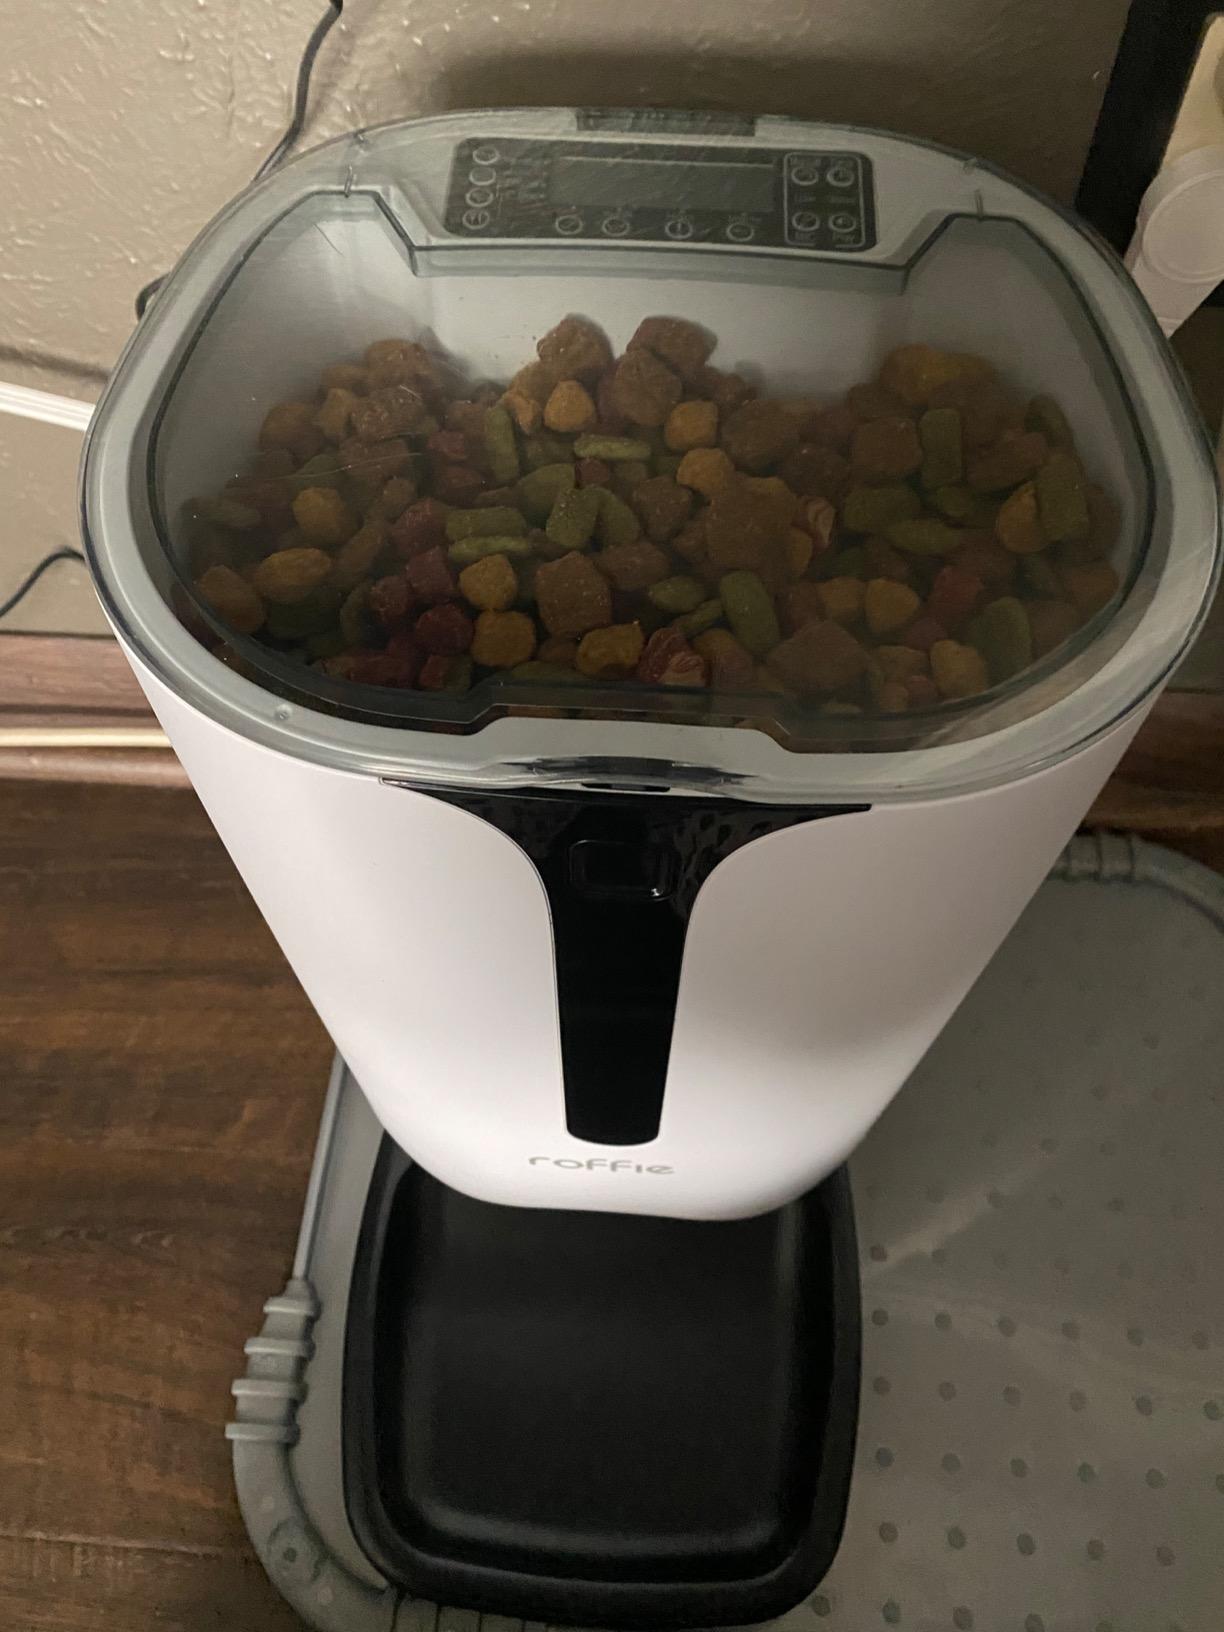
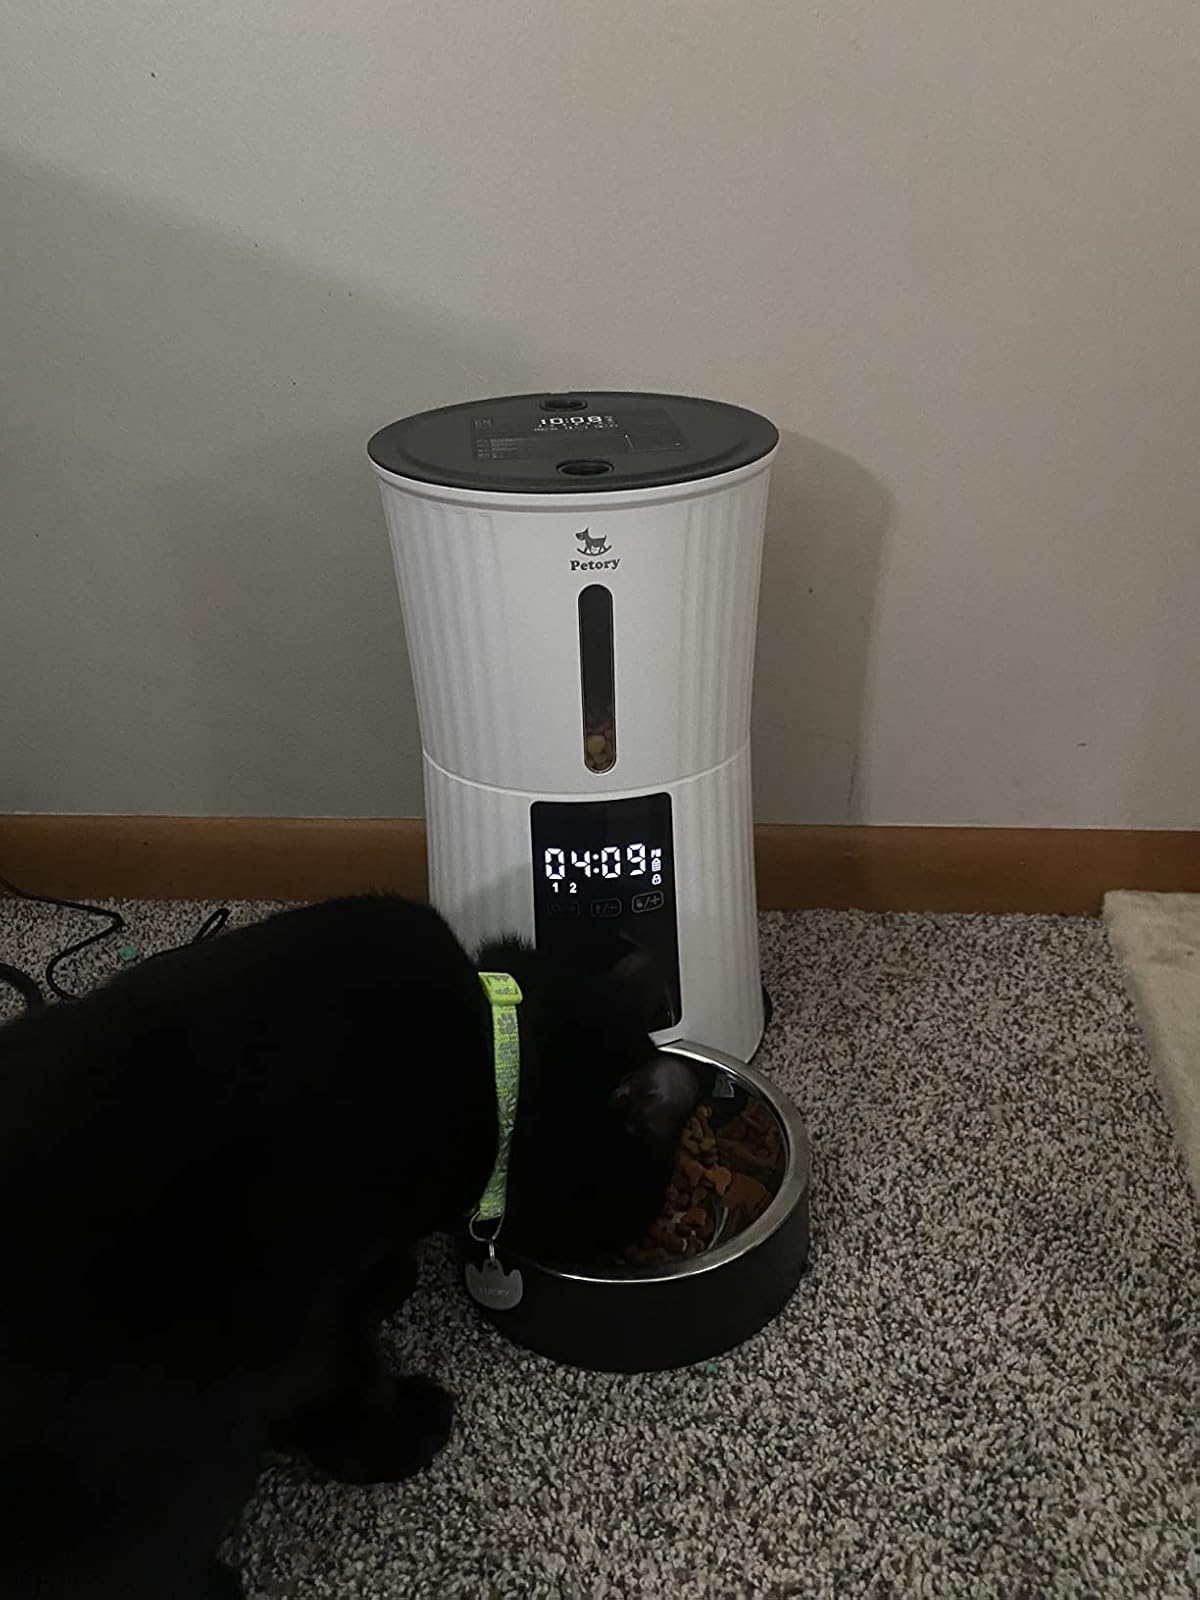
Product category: items_feeder
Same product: no